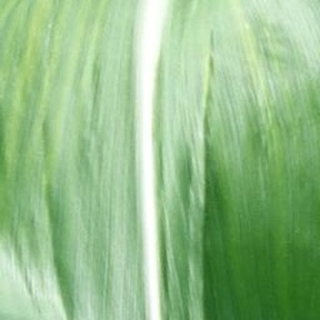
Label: healthy_corn